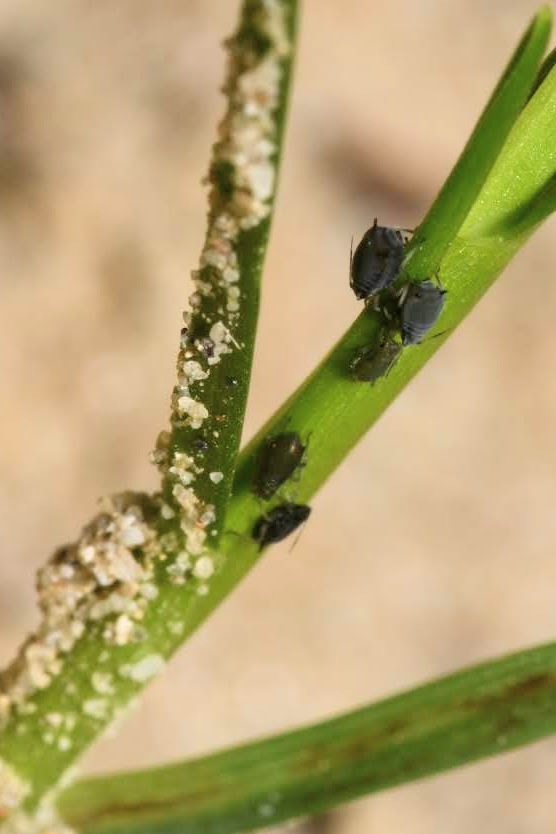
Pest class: bird_cherry_oat_aphid